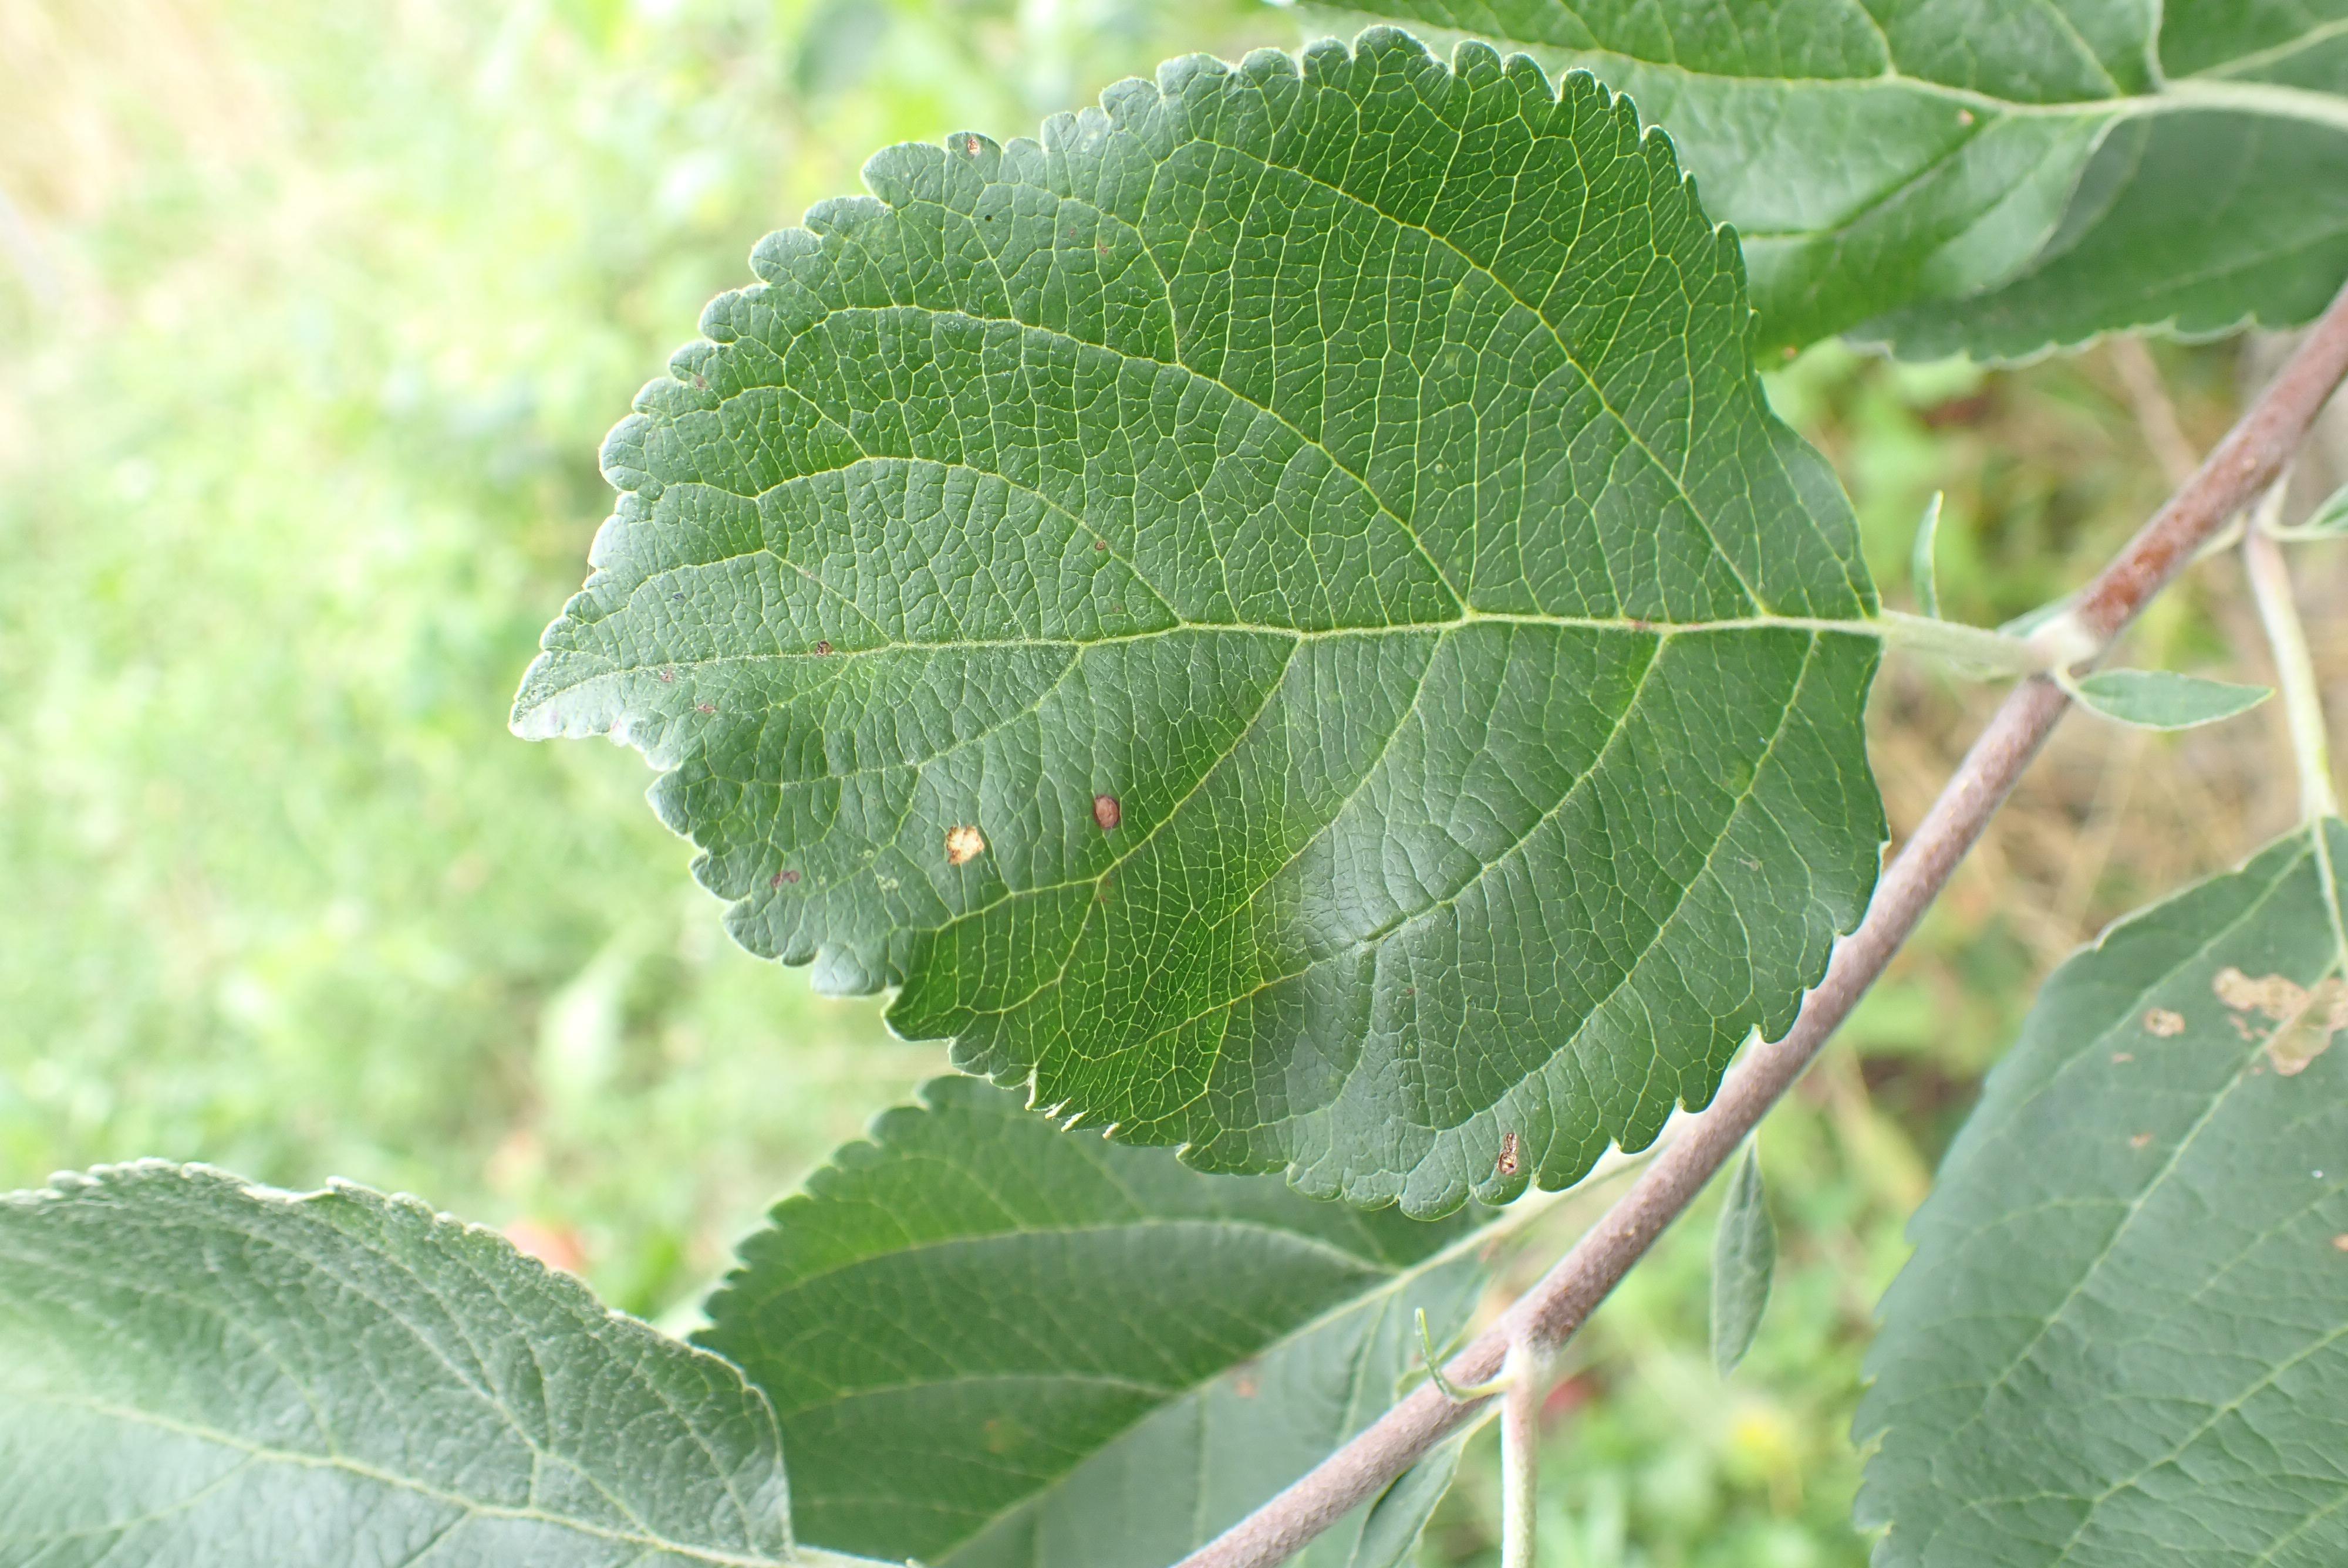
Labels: frog_eye_leaf_spot